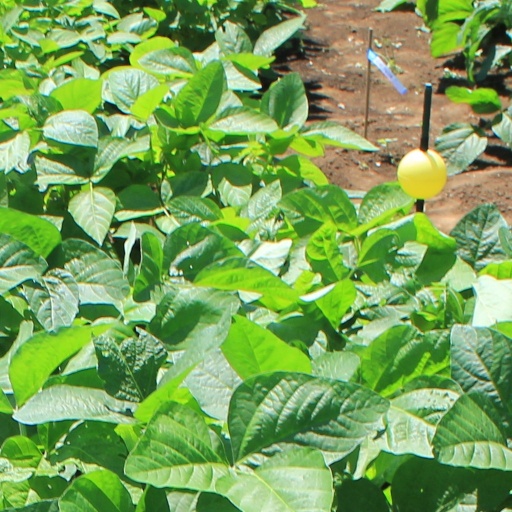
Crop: soybean